Grinnell, Iowa

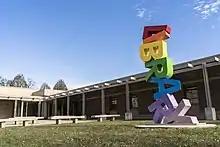
Drake Community Library

Grinnell Farmers Market features locally grown produce, freshly baked goods, honey, jams, plants and flowers, and handmade crafts. The market runs from May 16 through October 14 on Thursday and Saturdays. It is located in Grinnell's Central Park, located at 833 4th Avenue.